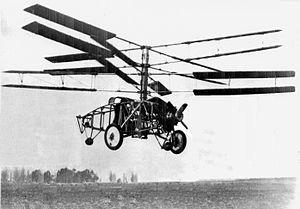
Hélicoptère Pescara 4S évoluant sur le terrain du Prat à Barcelone. Il est piloté par M. Pouit, ingénieur à l'usine de fabrication des Nacional Pescara. Le Pescara 4S ne pèse plus que 400 kg, équipé d'un moteur Salmson de 40 ch.